A Woman Captured

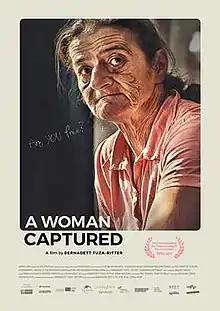

A Woman Captured is a 2017 Hungarian documentary film directed by Bernadett Tuza-Ritter about a woman who is kept as a domestic slave in Europe. It was the first Hungarian feature-length documentary to compete at the Sundance Film Festival.